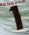
Number: 1